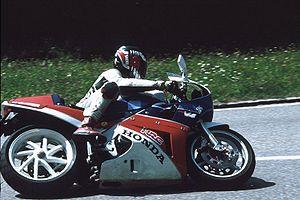
La VFR 750 R RC30 est un modèle de moto sportive, construite par la firme japonaise Honda.